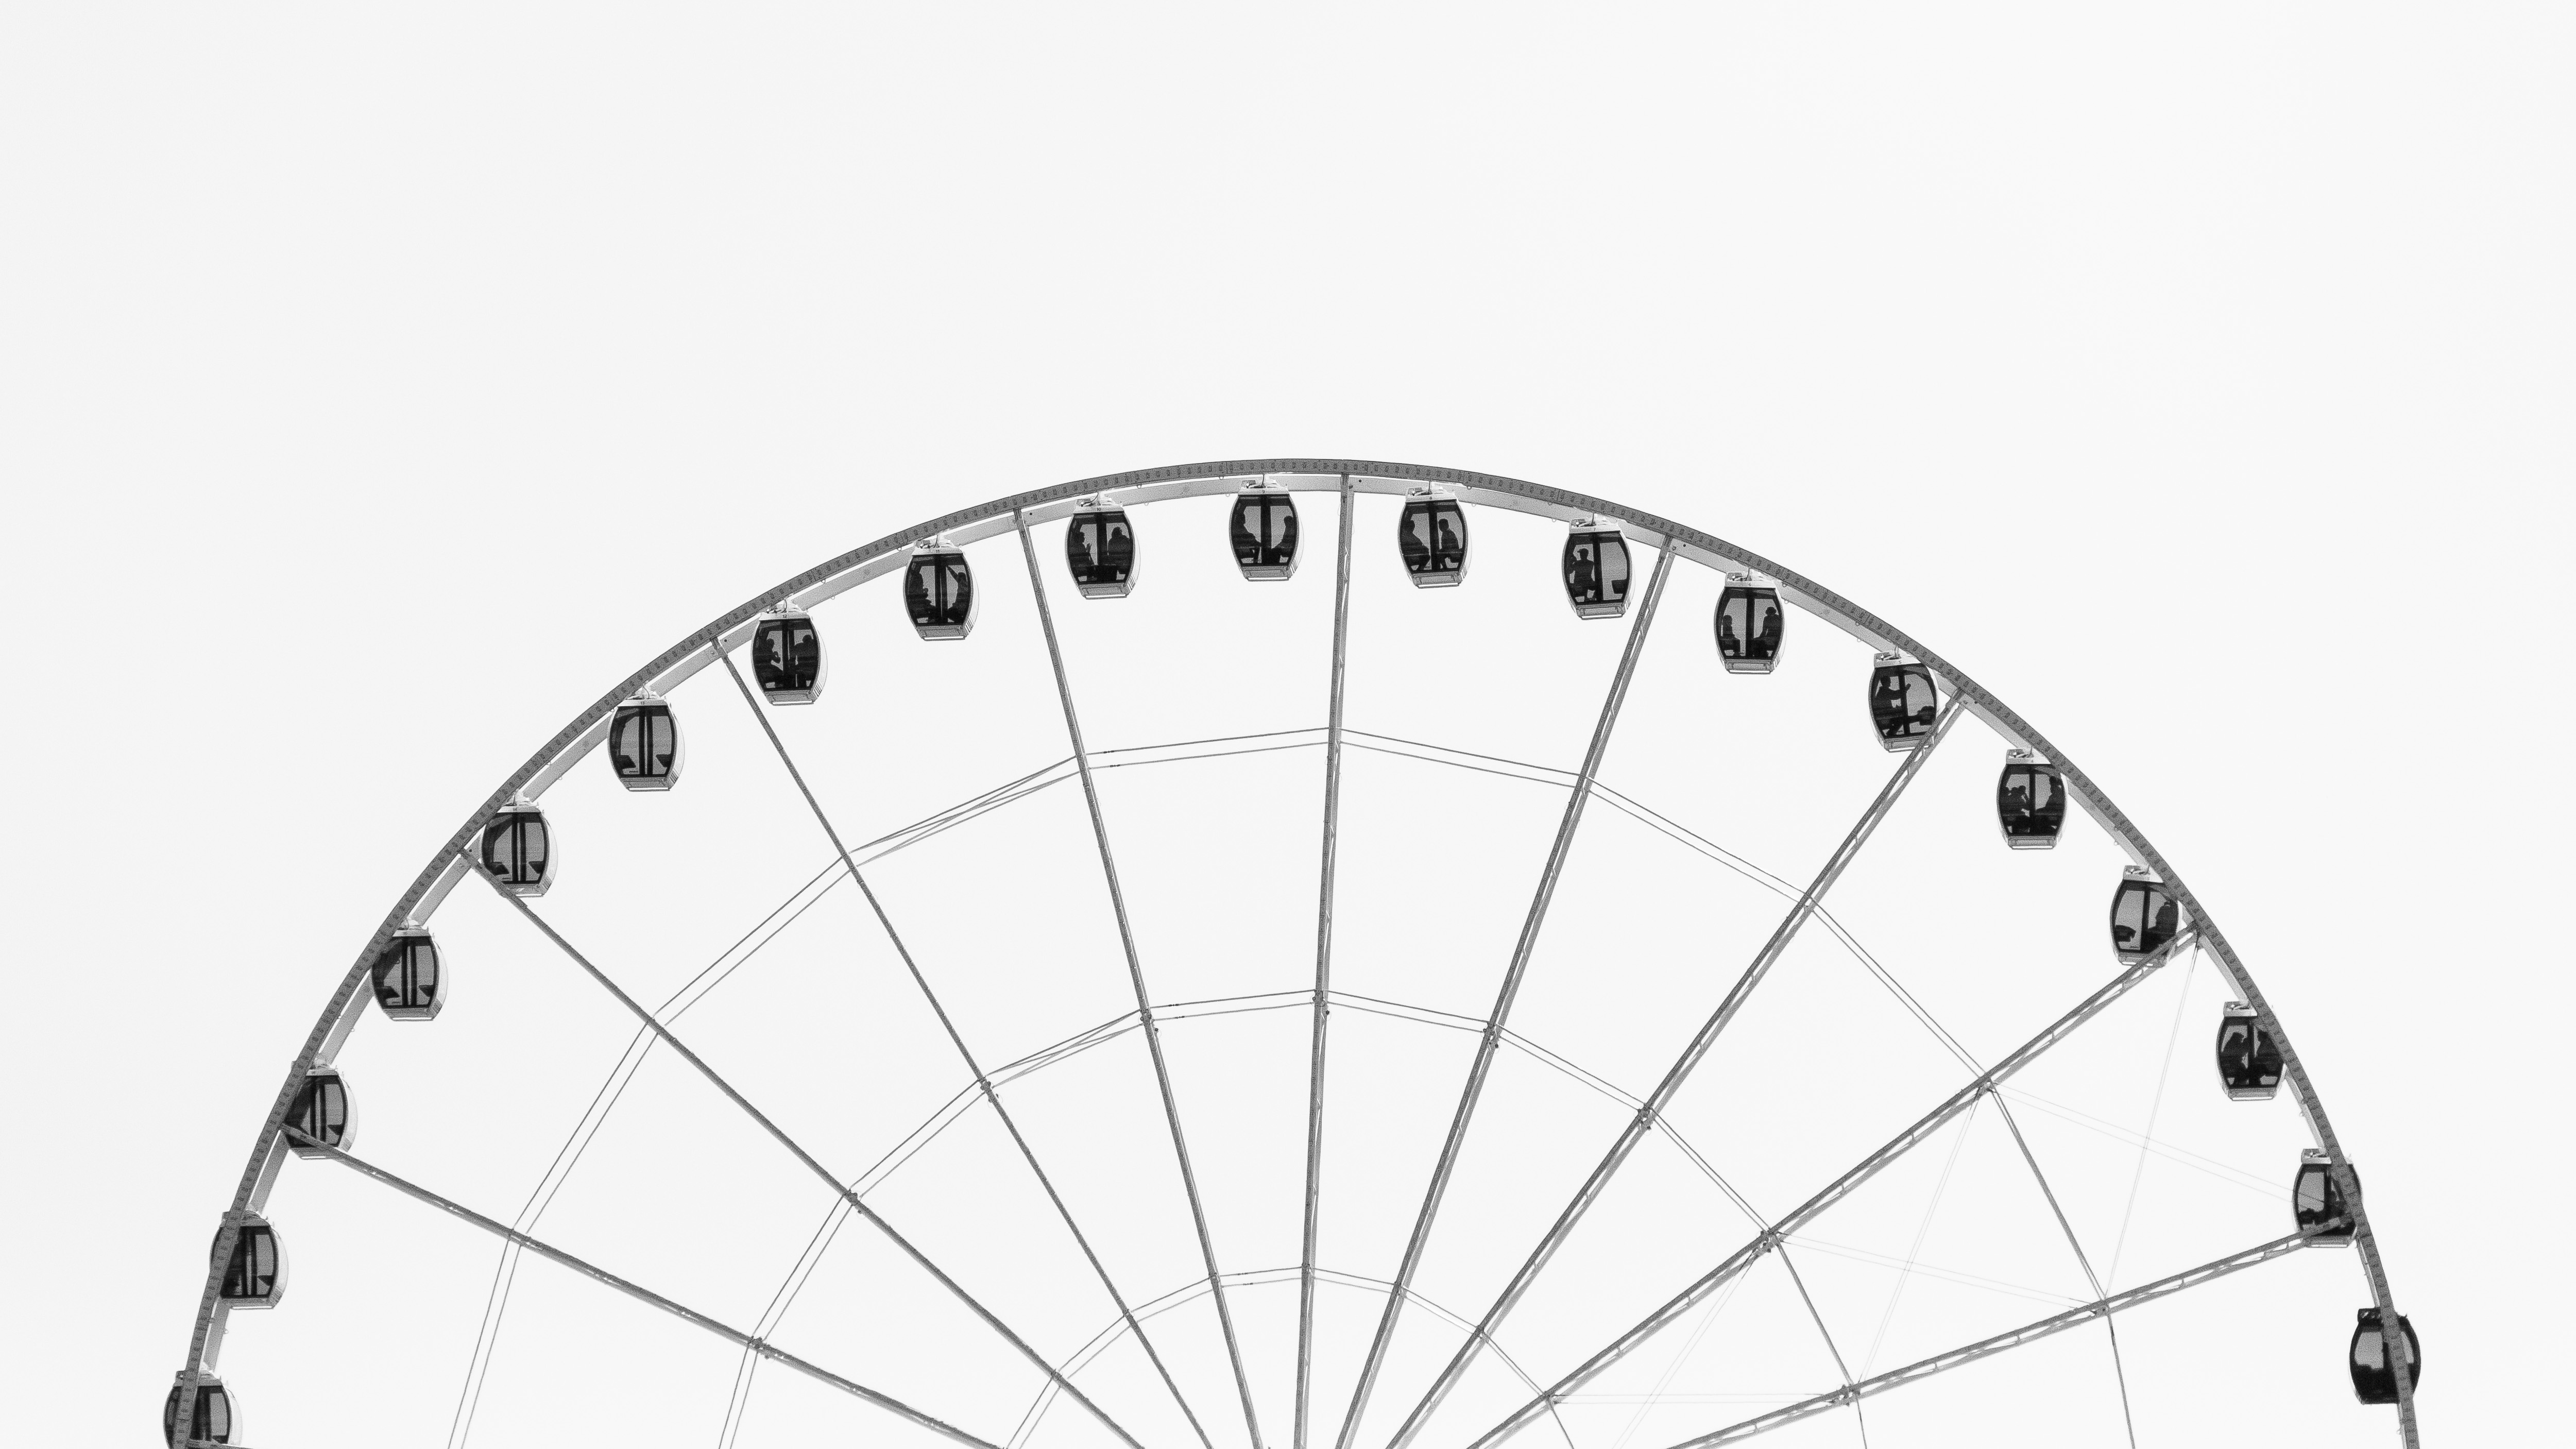
black and white, wheel, line, ferris wheel, amusement park, big wheel, circle, fun fair, funfair, bicycle wheel